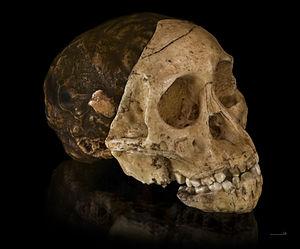
Moulage en trois parties
Le Magaliesberg est une chaîne de montagnes d'Afrique du Sud qui culmine à 1 853 mètres d'altitude. Ces montagnes dont la formation remonte à environ deux milliards d'années sont parmi les plus anciennes du monde. Le Magaliesberg s'étend sur 196 km selon la forme d'un « S » couché depuis l'est de Pretoria dans la province du Gauteng jusqu'à la province du Nord-Ouest, au niveau du Pilanesberg.
Un endocaste est le moulage interne d'un espace creux. Il s'agit souvent d'une voûte crânienne. Les endocastes sont utilisés pour l'étude du développement du cerveau, objet de la paléoneurologie. Les endocastes peuvent être fabriqués artificiellement pour examiner les propriétés d'un espace creux et inaccessible ou ils peuvent se produire naturellement par fossilisation.
La paléoneurologie, ou neuropaléontologie, est l'étude de l'évolution du cerveau fondée sur l'analyse des moulages endocrâniens des vertébrés fossiles. Elle est considérée comme une sous-discipline de la paléontologie et des neurosciences. Comme les autres branches de la paléontologie, elle donne un aperçu spécifique de l'évolution des espèces. La paléoneurologie suppose une connaissance du fonctionnement des cerveaux des êtres vivants actuels, sans laquelle il est impossible de faire des inférences sur le fonctionnement des cerveaux anciens.
Le fossile désigné sous le nom d'« enfant de Taung » est le crâne d'un individu juvénile de l'espèce Australopithecus africanus. Il a été découvert en 1924, par des carriers de la Northern Lime Company à Taung, près de Kimberley, en Afrique du Sud. À partir de ce crâne, Raymond Dart a défini, en 1925 dans le journal Nature, un nouveau genre d'hominidé, les australopithèques, et une nouvelle espèce.
Australopithecus africanus est une espèce éteinte du genre Australopithèque, qui vivait en Afrique australe du Pliocène final jusqu'au début du Pléistocène, il y a entre 2,8 et 2,3 millions d’années. Les restes fossiles de cette espèce ont été découverts en Afrique du Sud. Aucune industrie lithique n’a été mise au jour en relation avec les fossiles.
La paléoanthropologie est la science qui étudie les fossiles humains ou pré-humains, et l'histoire évolutive de la lignée humaine. Elle est née dans la seconde moitié du XIXᵉ siècle, peu de temps après la préhistoire, qui, en tant que discipline, s'intéresse plutôt aux artéfacts laissés par les hommes préhistoriques, notamment leurs industries lithiques.
Raymond Arthur Dart, né le 4 février 1893 à Toowong et mort le 22 novembre 1988 à Johannesburg, est un anthropologue australien. En 1924, il a découvert et décrit l'enfant de Taung, le premier fossile d'Australopithèque, découvert en Afrique du Sud.